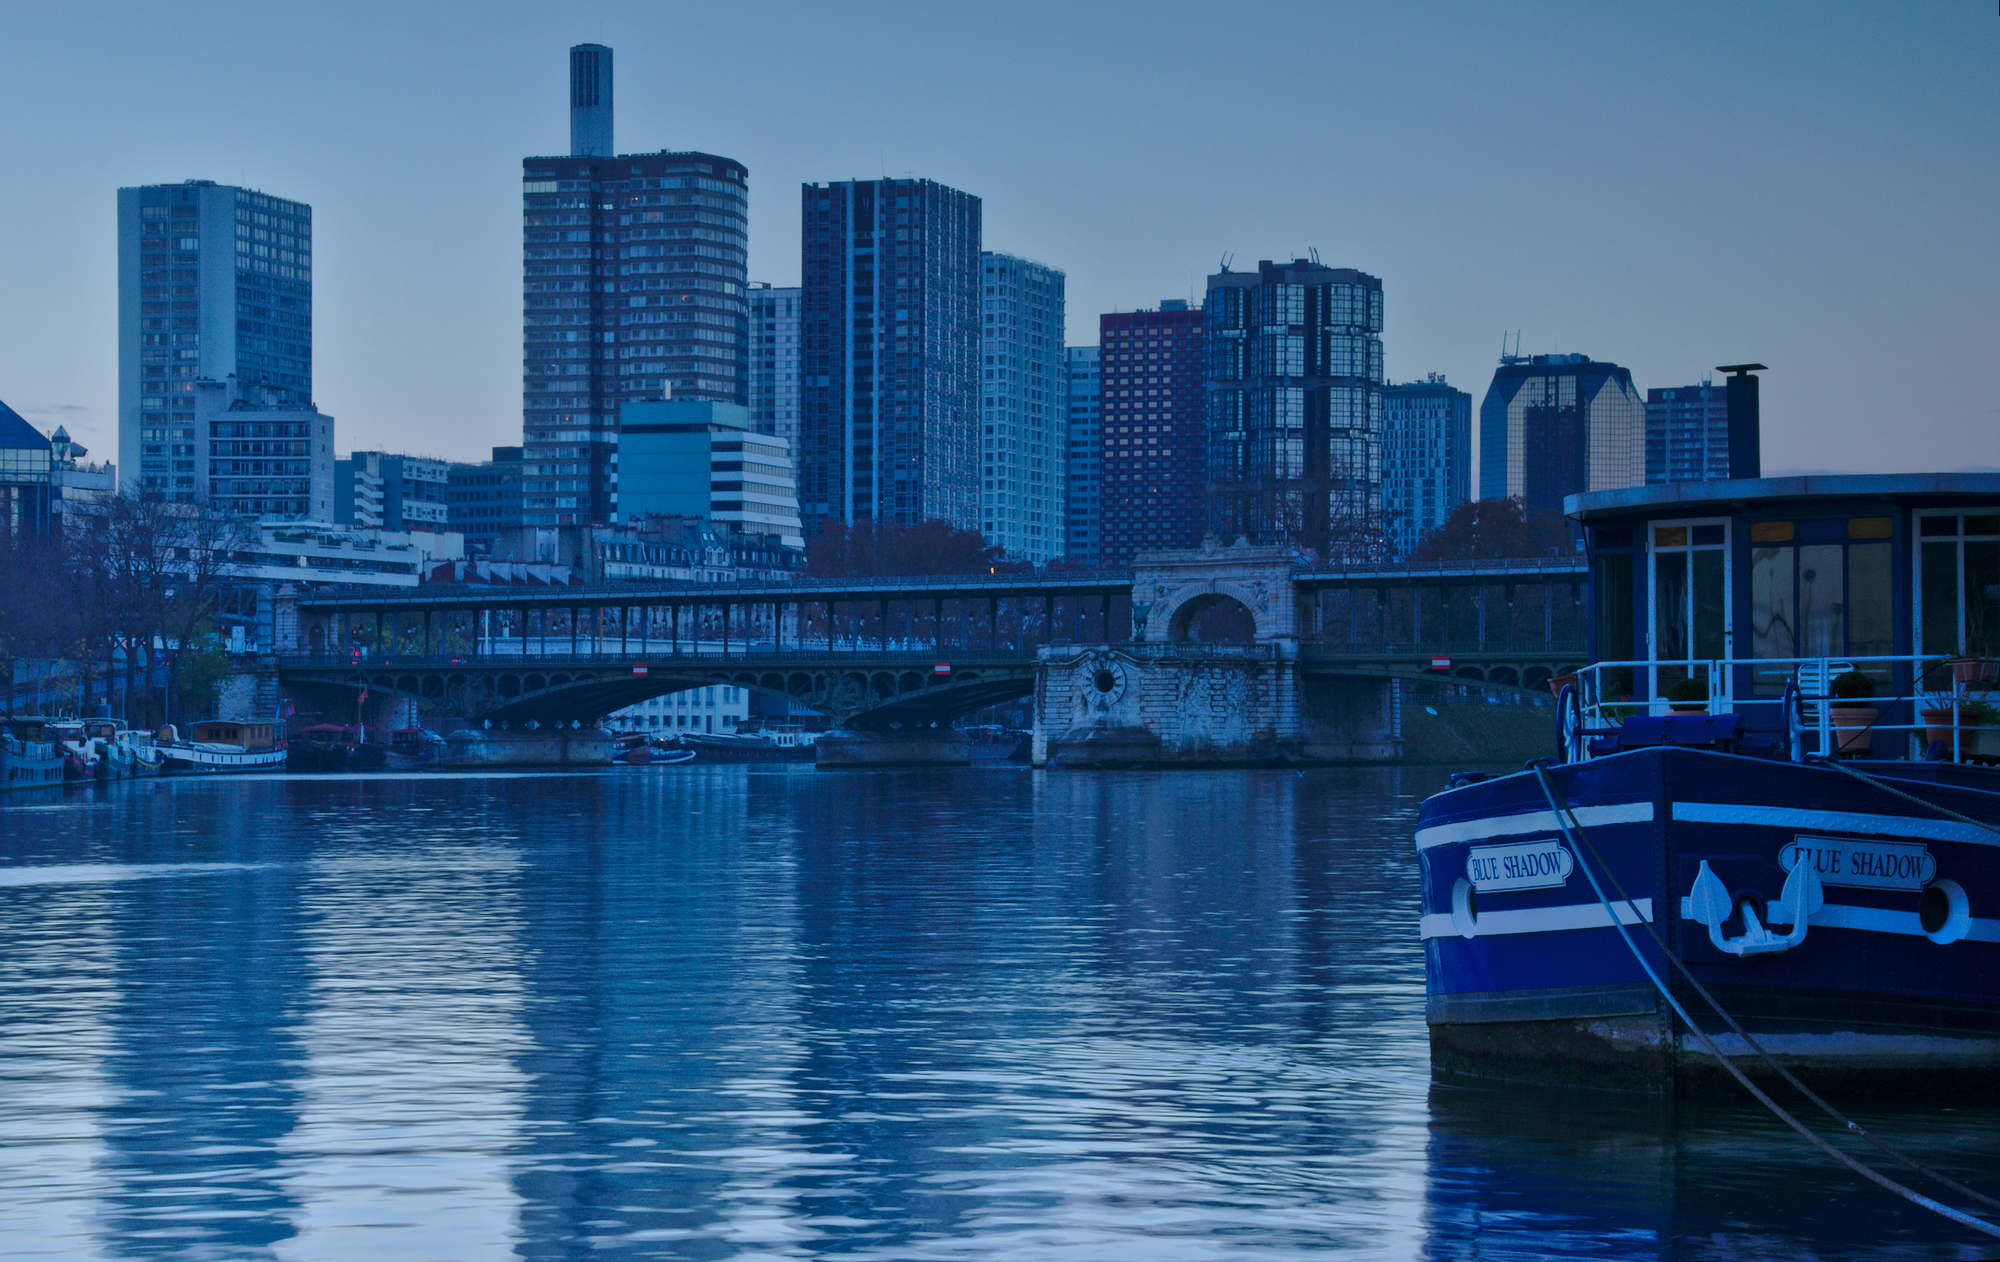
sea, water, horizon, dock, bridge, skyline, morning, city, paris, skyscraper, ship, cityscape, downtown, dusk, france, evening, reflection, vehicle, blue, marina, waterway, seine, bluehour, metropolis, birhakeimbridge, geographical feature, human settlement